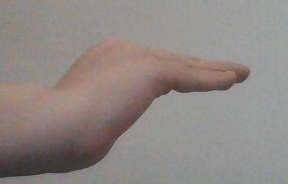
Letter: haa